Eknath Easwaran

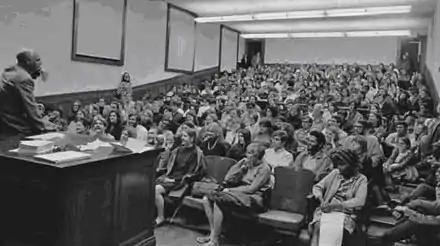
Eknath Easwaran teaching what is thought to be the first credit course on meditation offered at a major university in the U.S. at U.C. Berkeley in 1968

From 1960–1961 Easwaran gave talks on the Indian scriptures in the San Francisco Bay Area. He met his American wife Christine at one of these talks. Easwaran founded the Blue Mountain Center of Meditation in 1961. He went back to India in 1962 to fulfill the terms of the Fulbright, returning to the Bay Area in 1965 to continue his teaching. In 1968 he was invited by a professor at the University of California, Berkeley, to teach on a Religious Studies course entitled The Theory and Practice of Meditation – the first in the country offering credits.